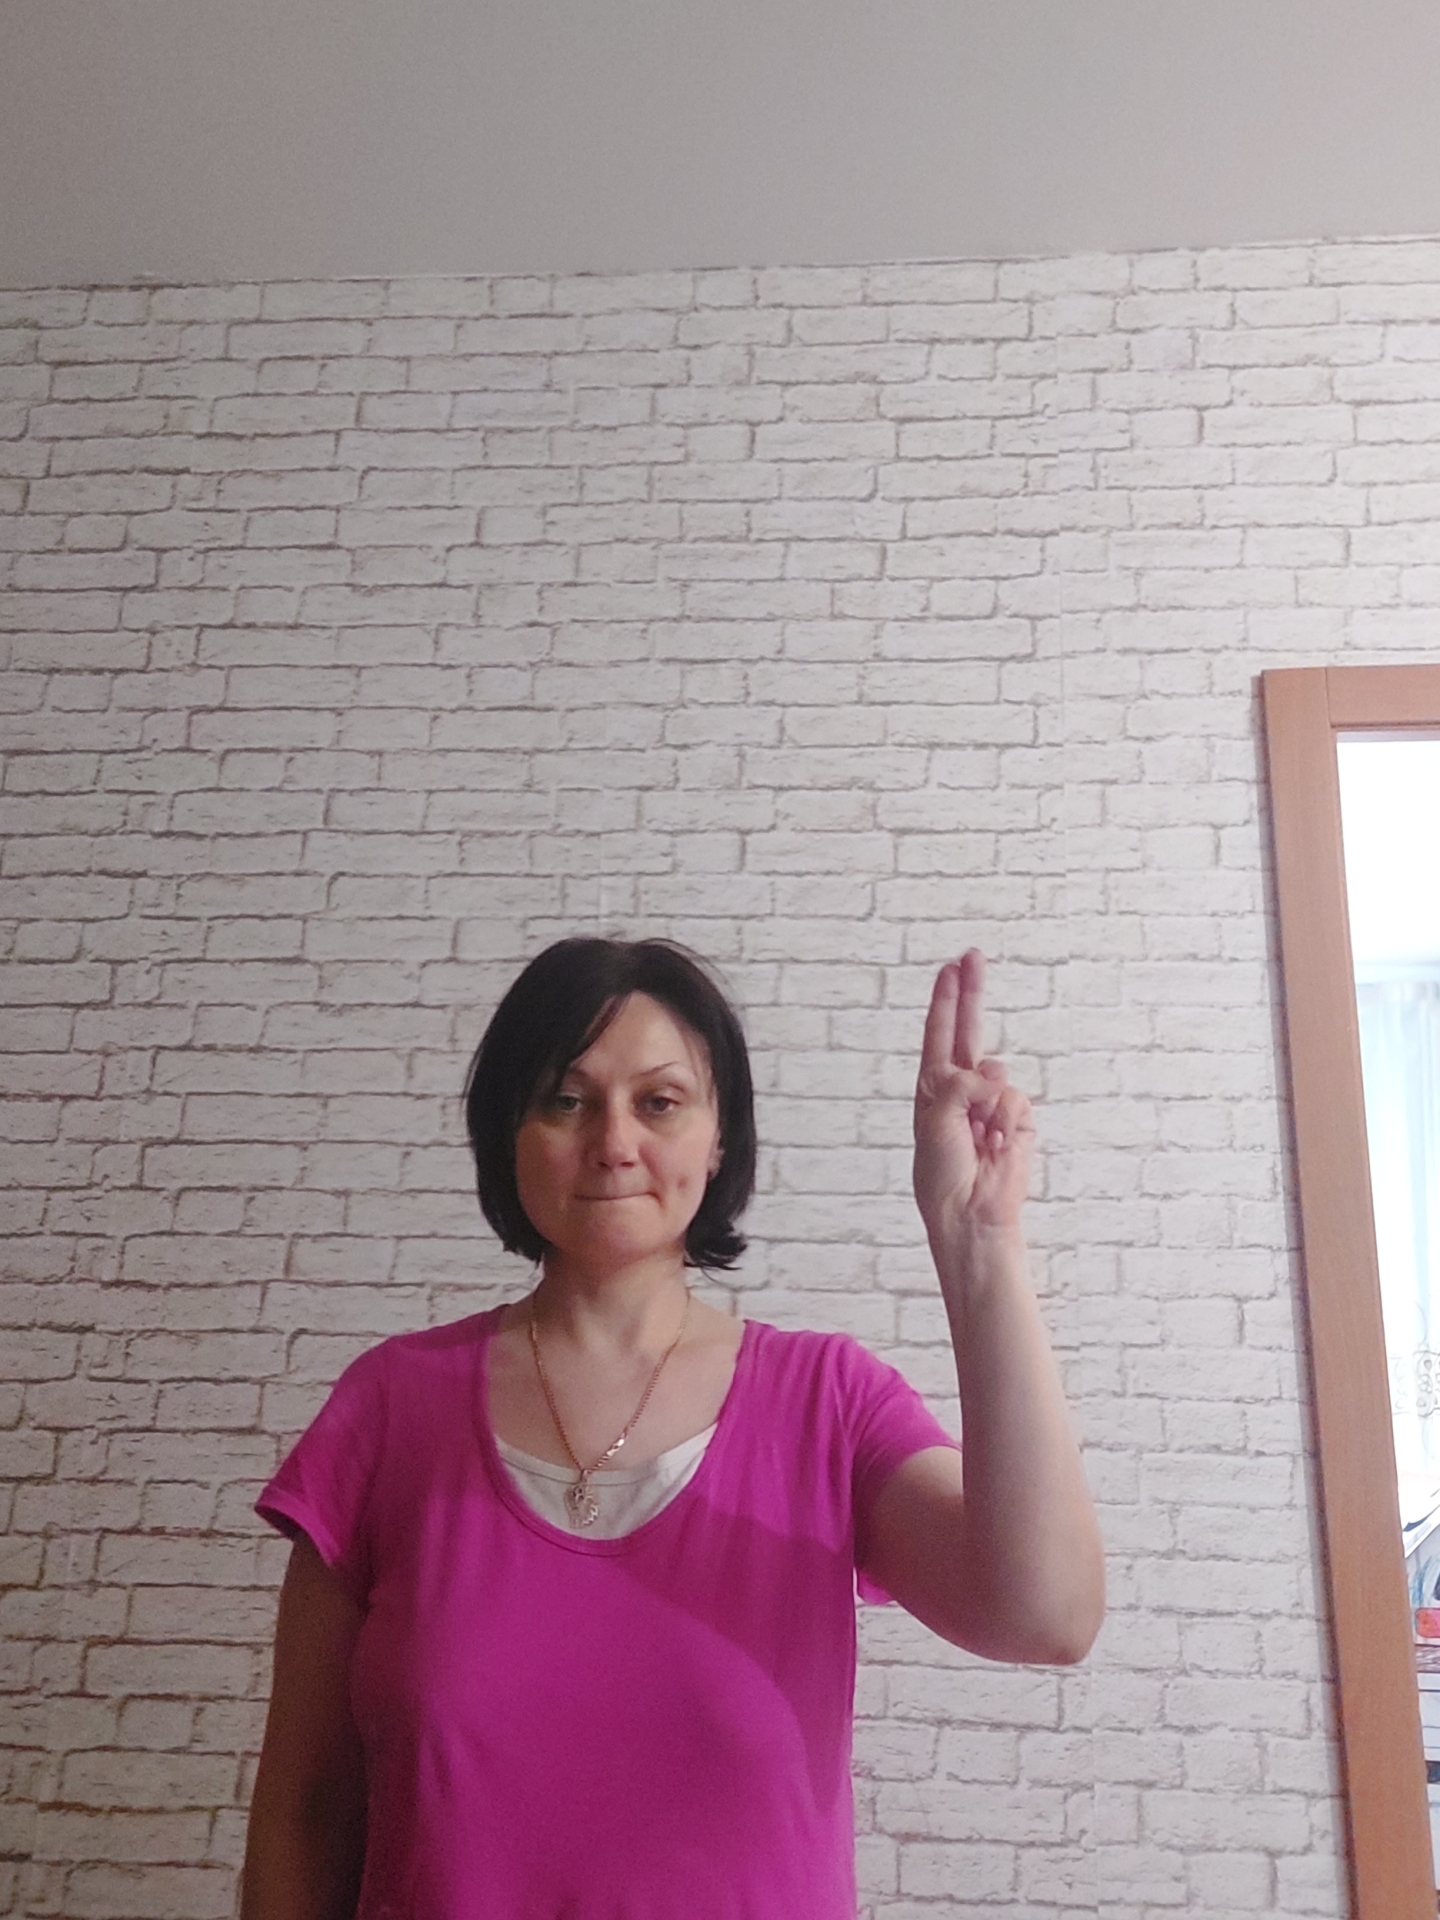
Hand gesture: two_up